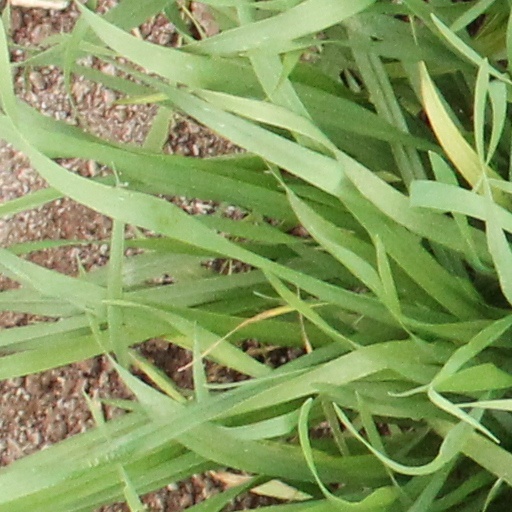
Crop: wheat